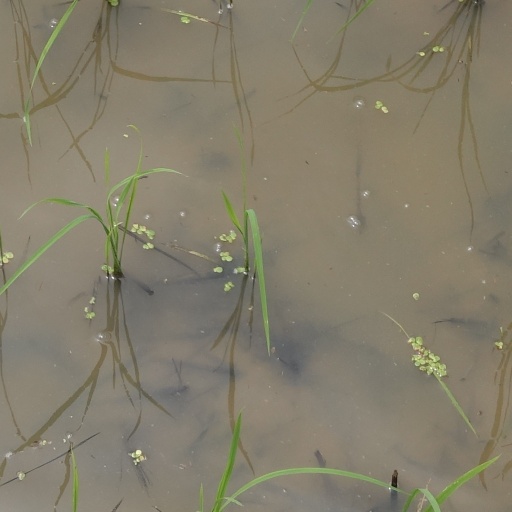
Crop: rice